John Farrah

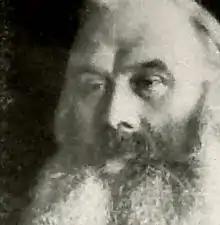
John Farrah, c.1900

John Farrah's paternal grandmother was Ann Farrah (d. 1843), a relative and assistant of tea-dealer Robert Hudson Swan (c.1810 – 11 May 1859), who started the family's grocery business. John Farrah's father was Joseph Farrah (Harrogate c.1807 – Harrogate 13 January 1857), a labourer and lodging house keeper until 1848 when he joined Swan's grocery shop and registered as a grocery dealer. John Farrah's mother was Esther (Pannal 1809 – Harrogate 11 April 1891). Joseph and Esther had at least four children: Ellen (b. Harrogate 1837), Maria (b. Harrogate 1841), Emma (b. Harrogate 1843), and John (Knaresborough 28 May 1849 – Knaresborough 13 November 1907). They lived in Chapel Street and Cold Bath Road, Harrogate, and in the 1850s they moved to 2 Crescent Place (since demolished) near the Pump Room in Low Harrogate. In 1857 Joseph died when John Farrah was 7 years old, so it was some years before John Farrah was running the shop, which was registered at 2 Crescent Place in 1873 when John was 24 years old.